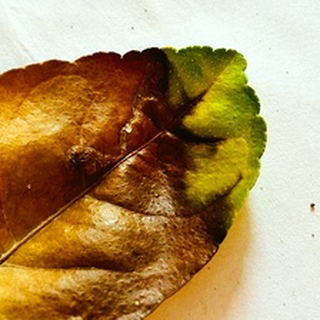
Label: lemon_dry_leaf